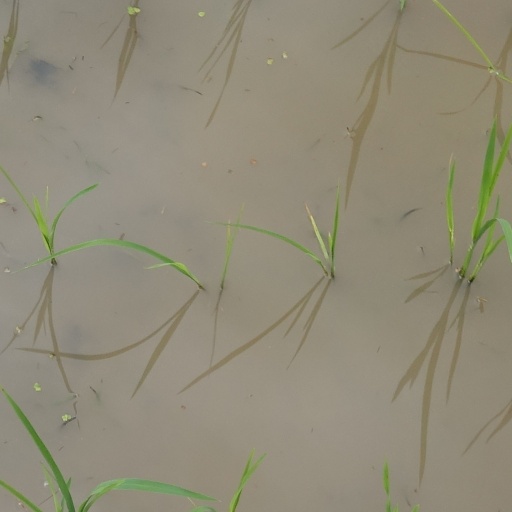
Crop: rice